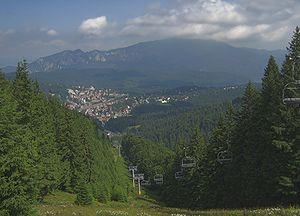
Predeal est une ville située dans le județ de Brașov, dans le centre de la Roumanie au niveau d'un col dans le défilé de Predeal et sur ses flancs environnants, à 1 033 mètres d'altitude.
Le Postăvaru est un massif de montagnes de Roumanie, partie intégrante des Carpates. Il domine, entre autres, la station de sports d'hiver de Predeal.